Mary Millington

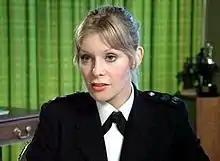
Mary Millington in "The Playbirds" (1978)

Mary Ruth Maxted (née Quilter; 30 November 1945 – 19 August 1979), known professionally as Mary Millington from 1974 onwards, was an English model, call girl and pornographic actress. Her appearance in the short softcore film "Sex is My Business" led to her meeting magazine publisher David Sullivan, who promoted her widely as a model and featured her in the 1977 softcore comedy "Come Play With Me", which ran for a record-breaking four years at the same cinema.